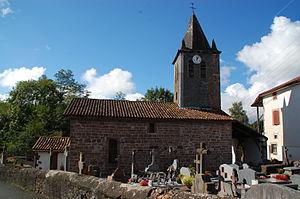
Église Sainte Madeleine.
Saint-Jean-le-Vieux est une commune française située dans le département des Pyrénées-Atlantiques, en région Nouvelle-Aquitaine.
Cet article recense une partie des monuments historiques des Pyrénées-Atlantiques, en France.